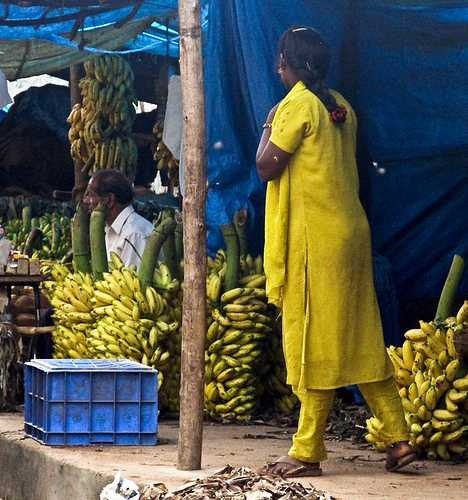
Label: Banana